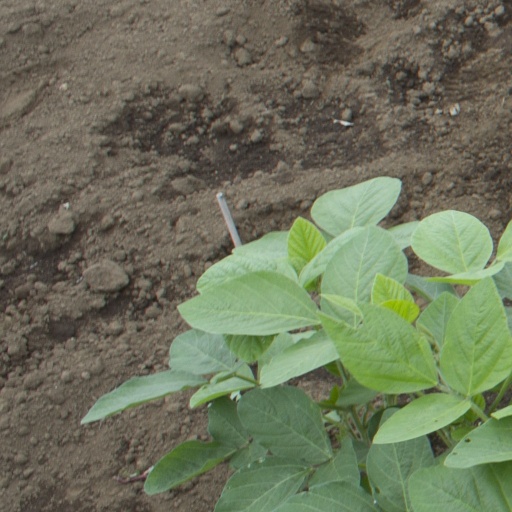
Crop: soybean